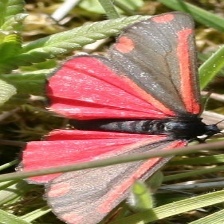
Species: CINNABAR MOTH